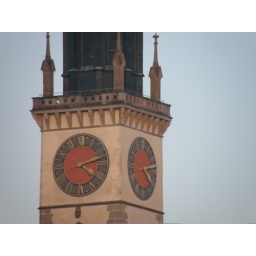
church tower clock in the pink light of sunset (Cham)